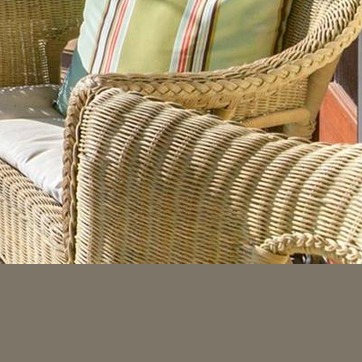
Material: other